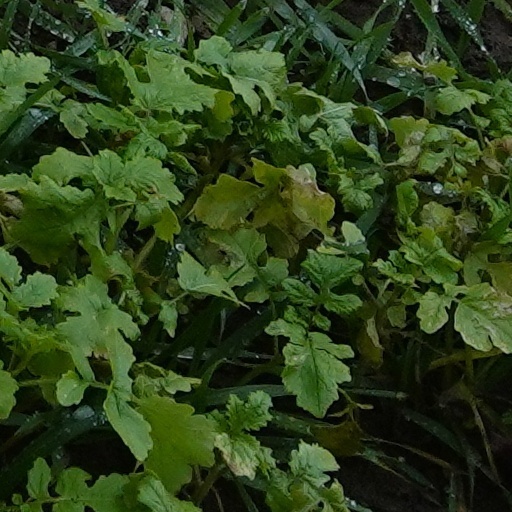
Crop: wheat